The Nest of the Turtledove

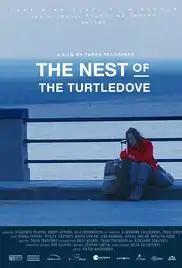
Film poster

The Nest of the Turtledove is a 2016 Ukrainian drama film directed by Taras Tkachenko. It was named as one of three films shortlisted as the Ukrainian submission for the Academy Award for Best Foreign Language Film, but it was not selected.